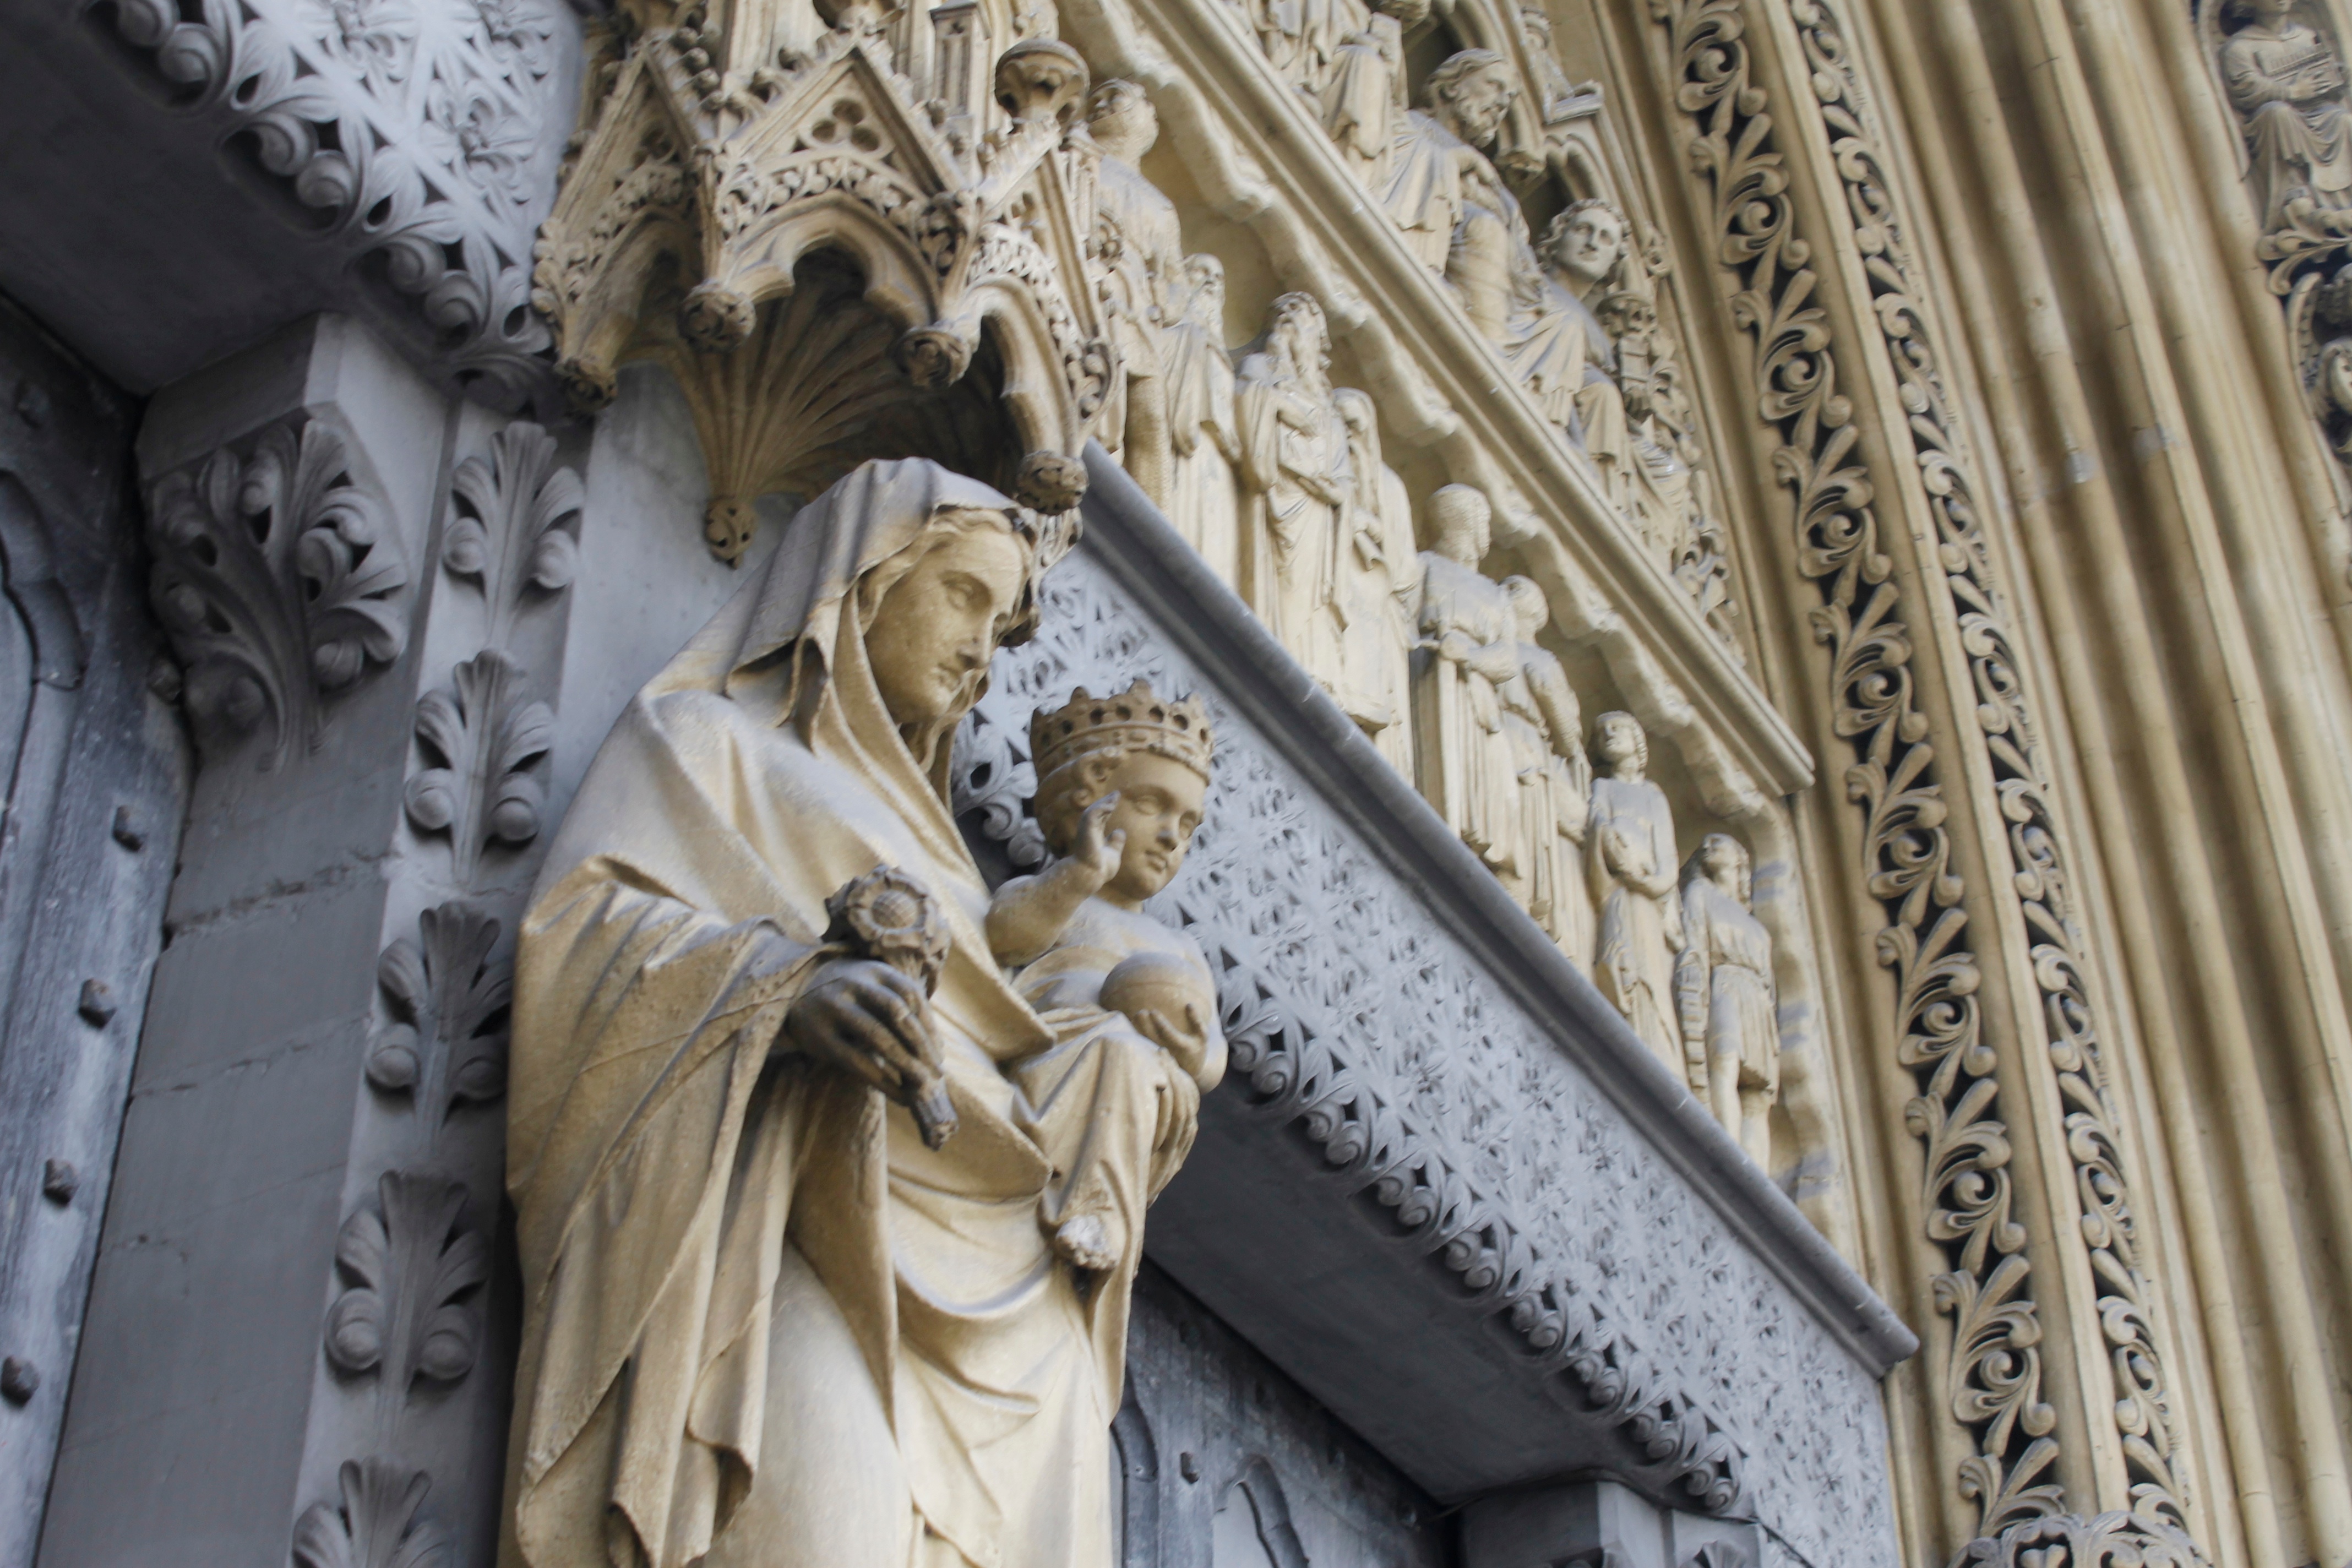
monument, statue, religion, facade, cathedral, place of worship, sculpture, art, temple, basilica, carving, gothic architecture, stone carving, ancient history